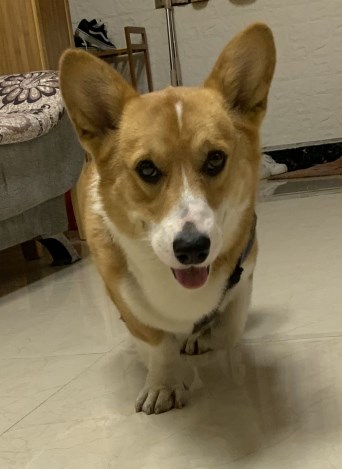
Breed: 2909-n000116-Cardigan